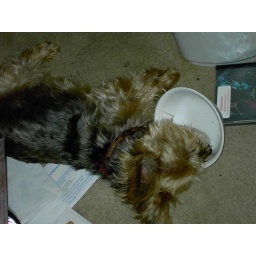
Clancy asleep in a bowl on the floor